Michael G. Vickers

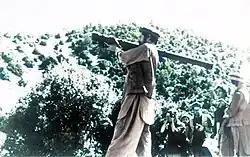
A mujahideen resistance fighter shoots an SA-7, 1988

Vickers' role at the Central Intelligence Agency during the Soviet–Afghan War was featured in George Crile's 2003 book "", and in the 2007 movie adaptation in which he is played by actor Christopher Denham.